Halwell Camp

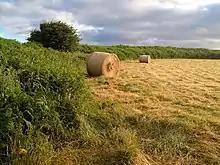
Halwell Camp

Halwell Camp is an Iron Age hill fort situated close to the village of Halwell in Devon, England. The fort is situated on a pass between two hilltops to the east of the village at approx above sea level.